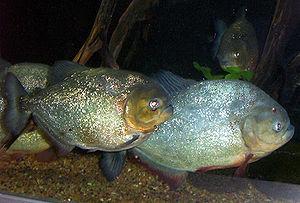
La Loutre géante, Loutre géante du Brésil ou Loutre géante sud-américaine est un mammifère carnivore d'Amérique du Sud. C'est le plus grand représentant de la famille des Mustelidae, et l'unique représentant du genre Pteronura. Contrairement aux autres mustélidés, la Loutre géante vit en groupes familiaux comprenant trois à huit membres. Le groupe familial est centré autour du couple reproducteur et est très soudé. Bien que généralement paisible, c'est une espèce territoriale et on peut parfois observer des agressions entre groupes. La Loutre géante est un animal diurne, actif uniquement pendant la journée. C'est l'espèce de loutre la plus bruyante et elle utilise des cris bien distincts pour signaler un danger, montrer son agressivité ou rassurer. La Loutre géante peut se rencontrer dans toute la partie centrale et septentrionale d'Amérique du Sud. Elle est particulièrement bien présente le long de l'Amazone et dans le Pantanal.